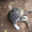
Label: cat